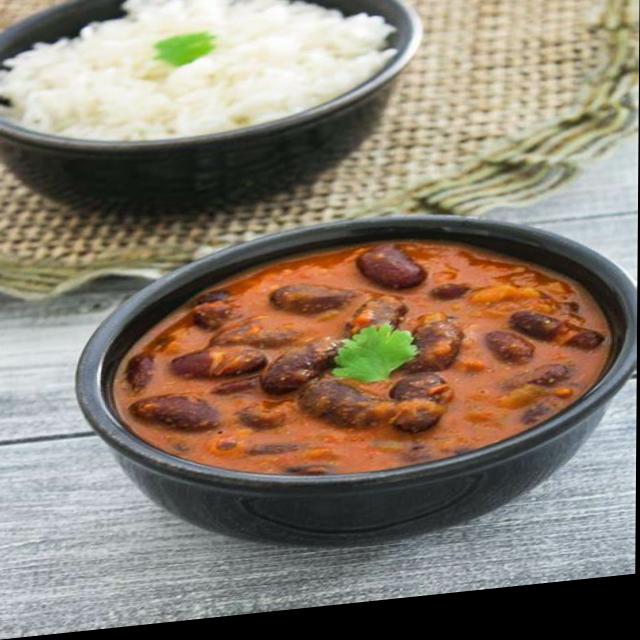
Dish: rajma_curry